The Ivory Throne

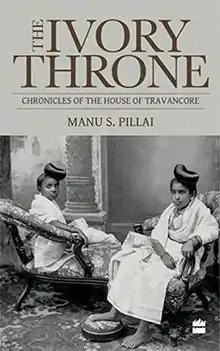

The Ivory Throne: Chronicles of the House of Travancore is a 2016 nonfiction historical book by Indian writer Manu S. Pillai. It covers the journey of Sethu Lakshmi Bayi, during her reign in the house of Travancore. The book came into the hands of Shobu Yarlagadda, producer of the "Baahubali" franchise, and optioned the rights under Arka Media Works, a noted Indian motion-picture production company.